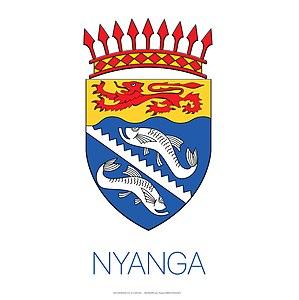
Ecusson de la province de la NYANGA (G5) - version 2018
La Nyanga est une province du Gabon. Son chef-lieu est Tchibanga.